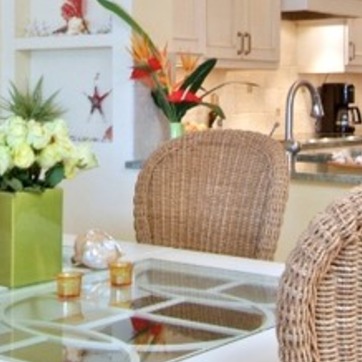
Material: other